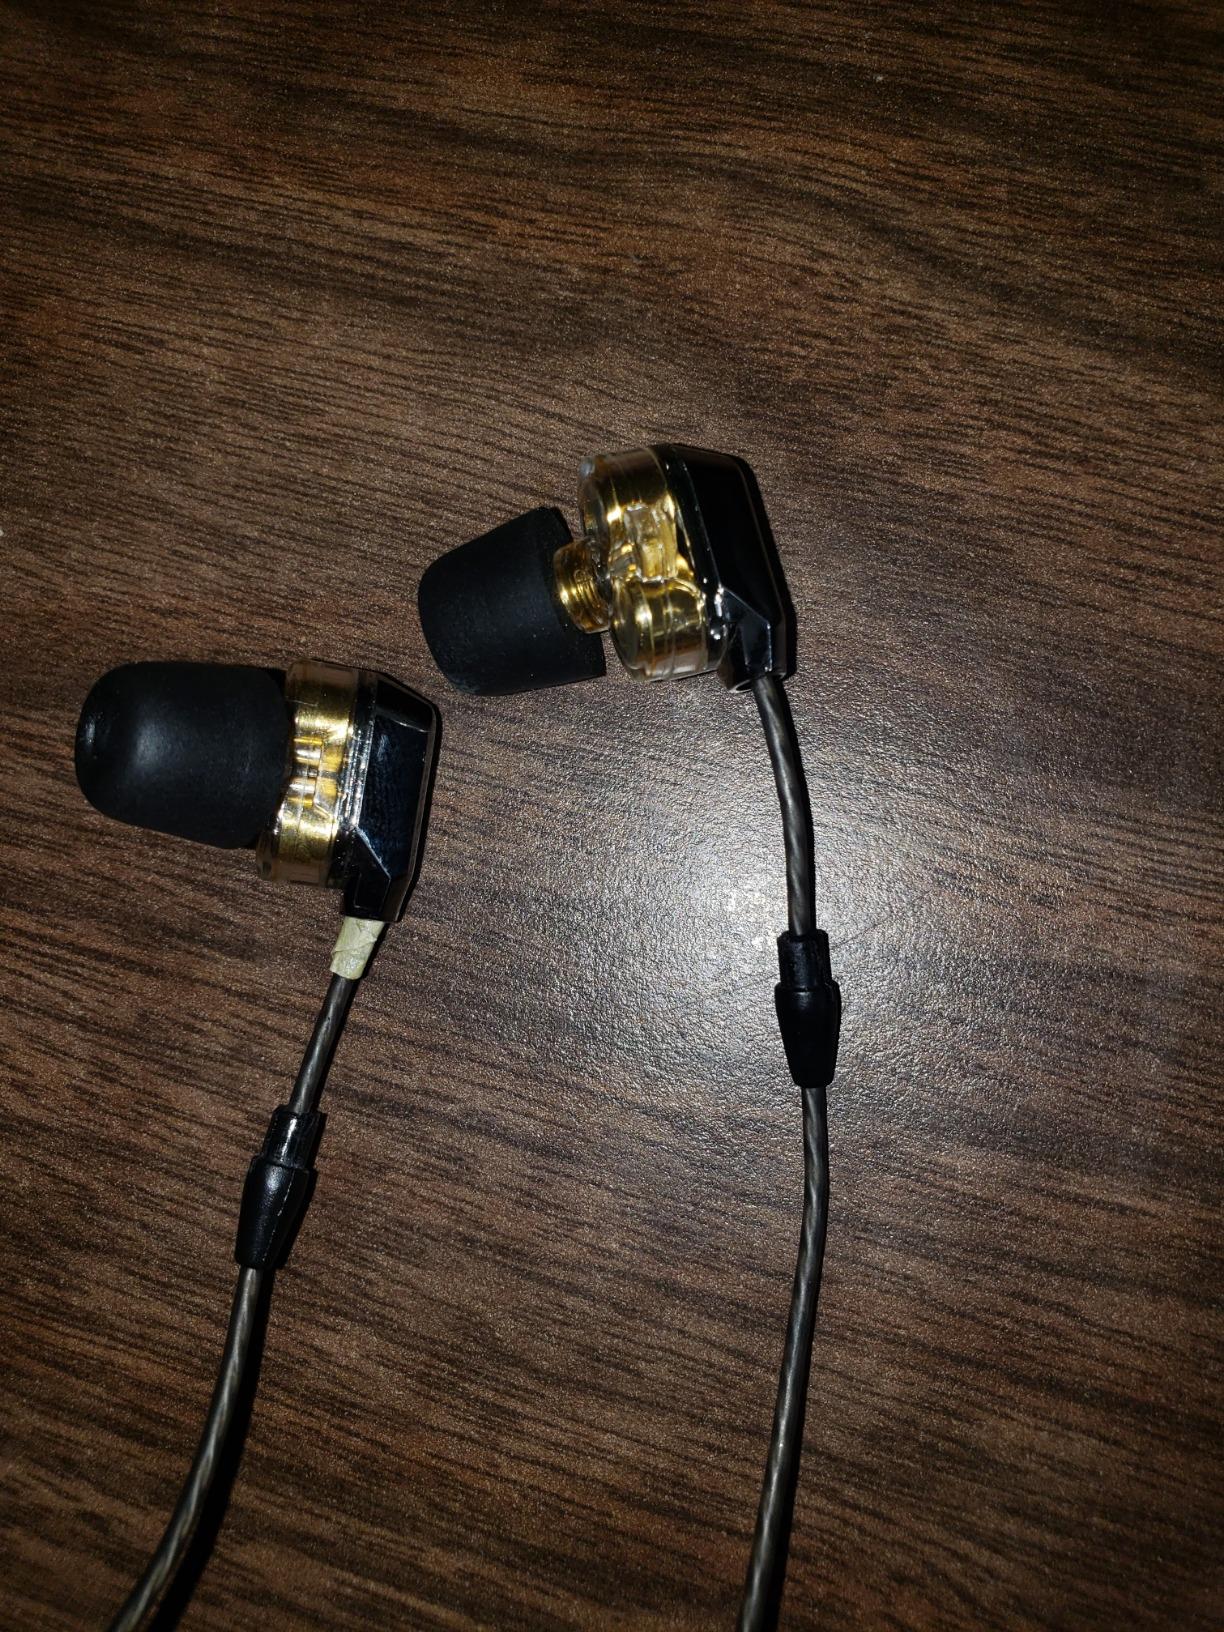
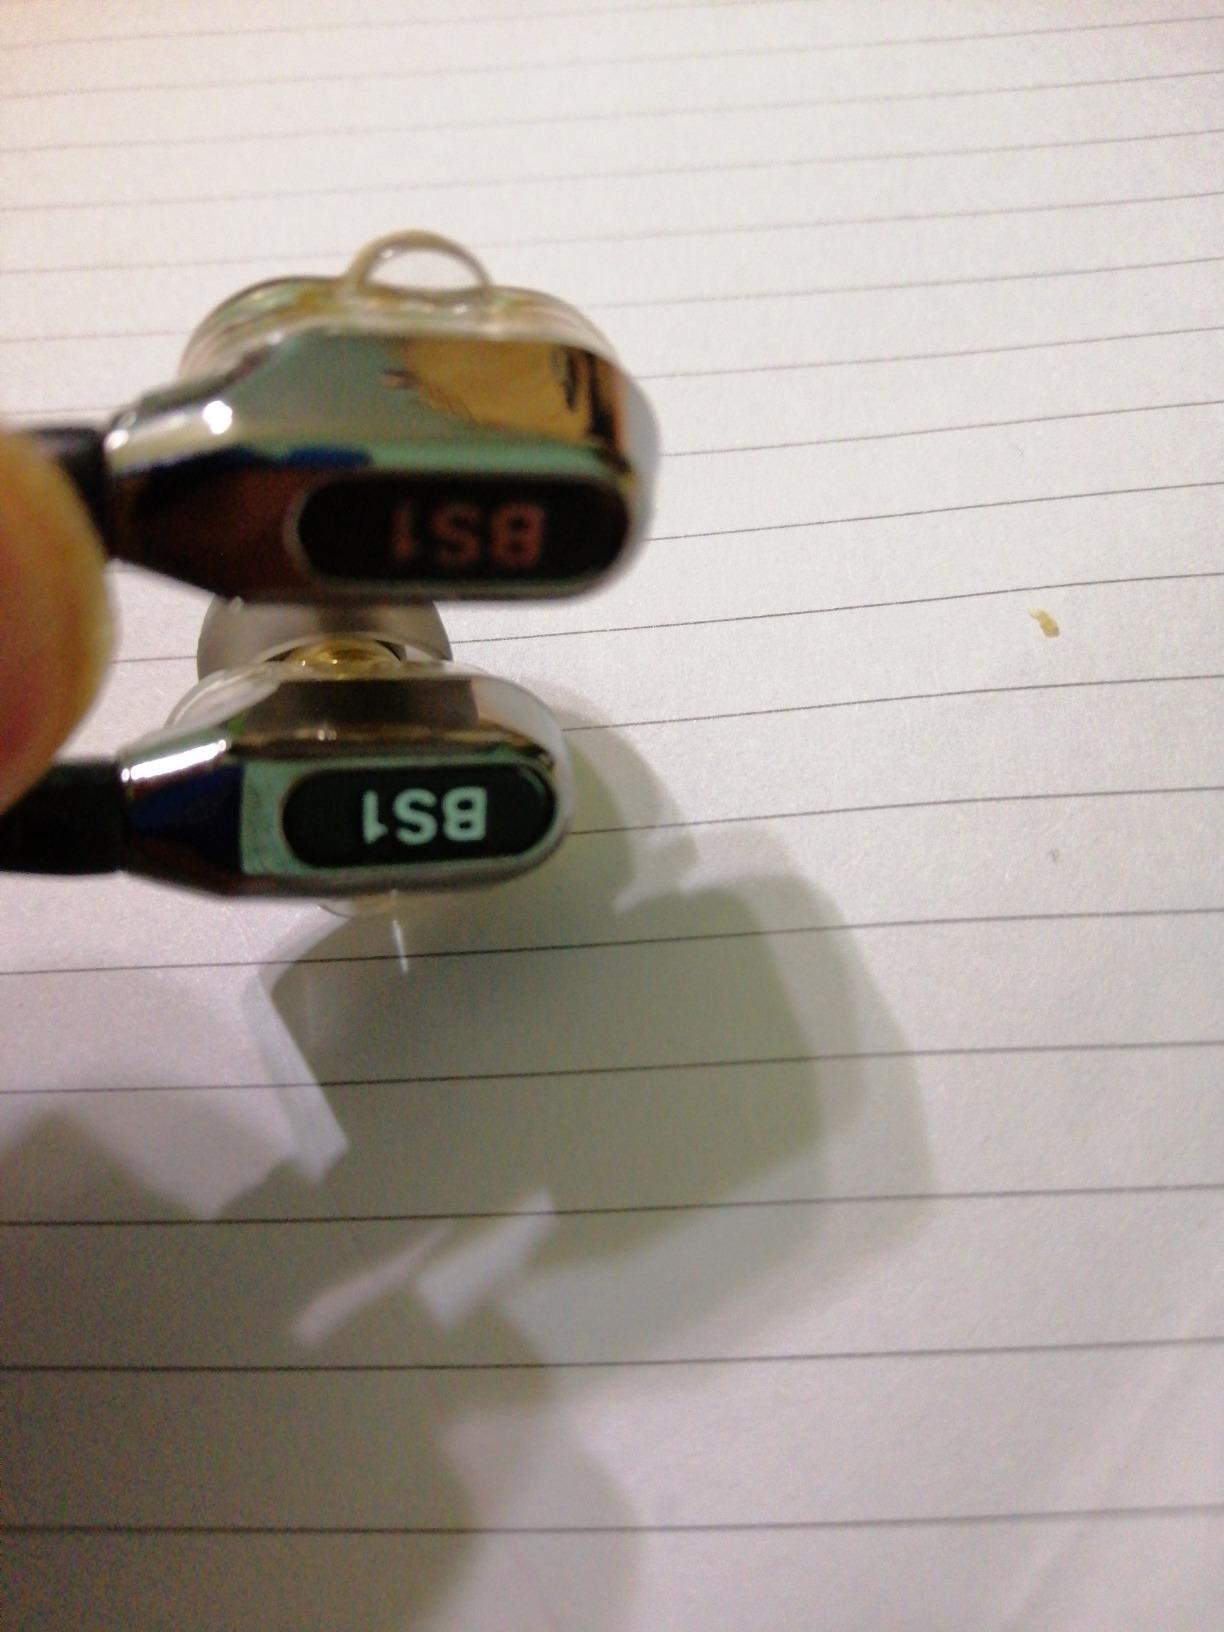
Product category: headphones
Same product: yes